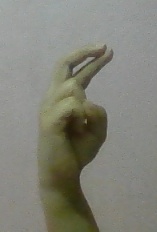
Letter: zay